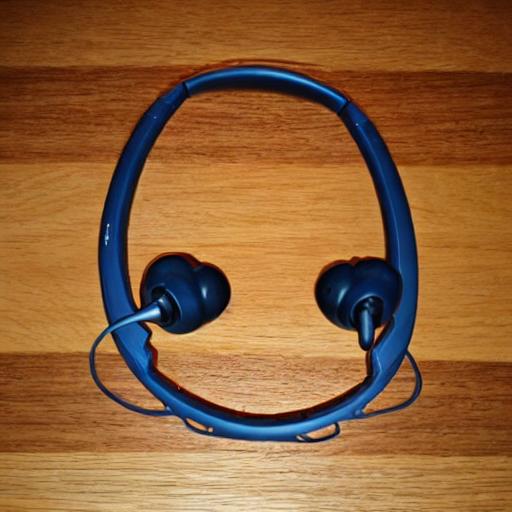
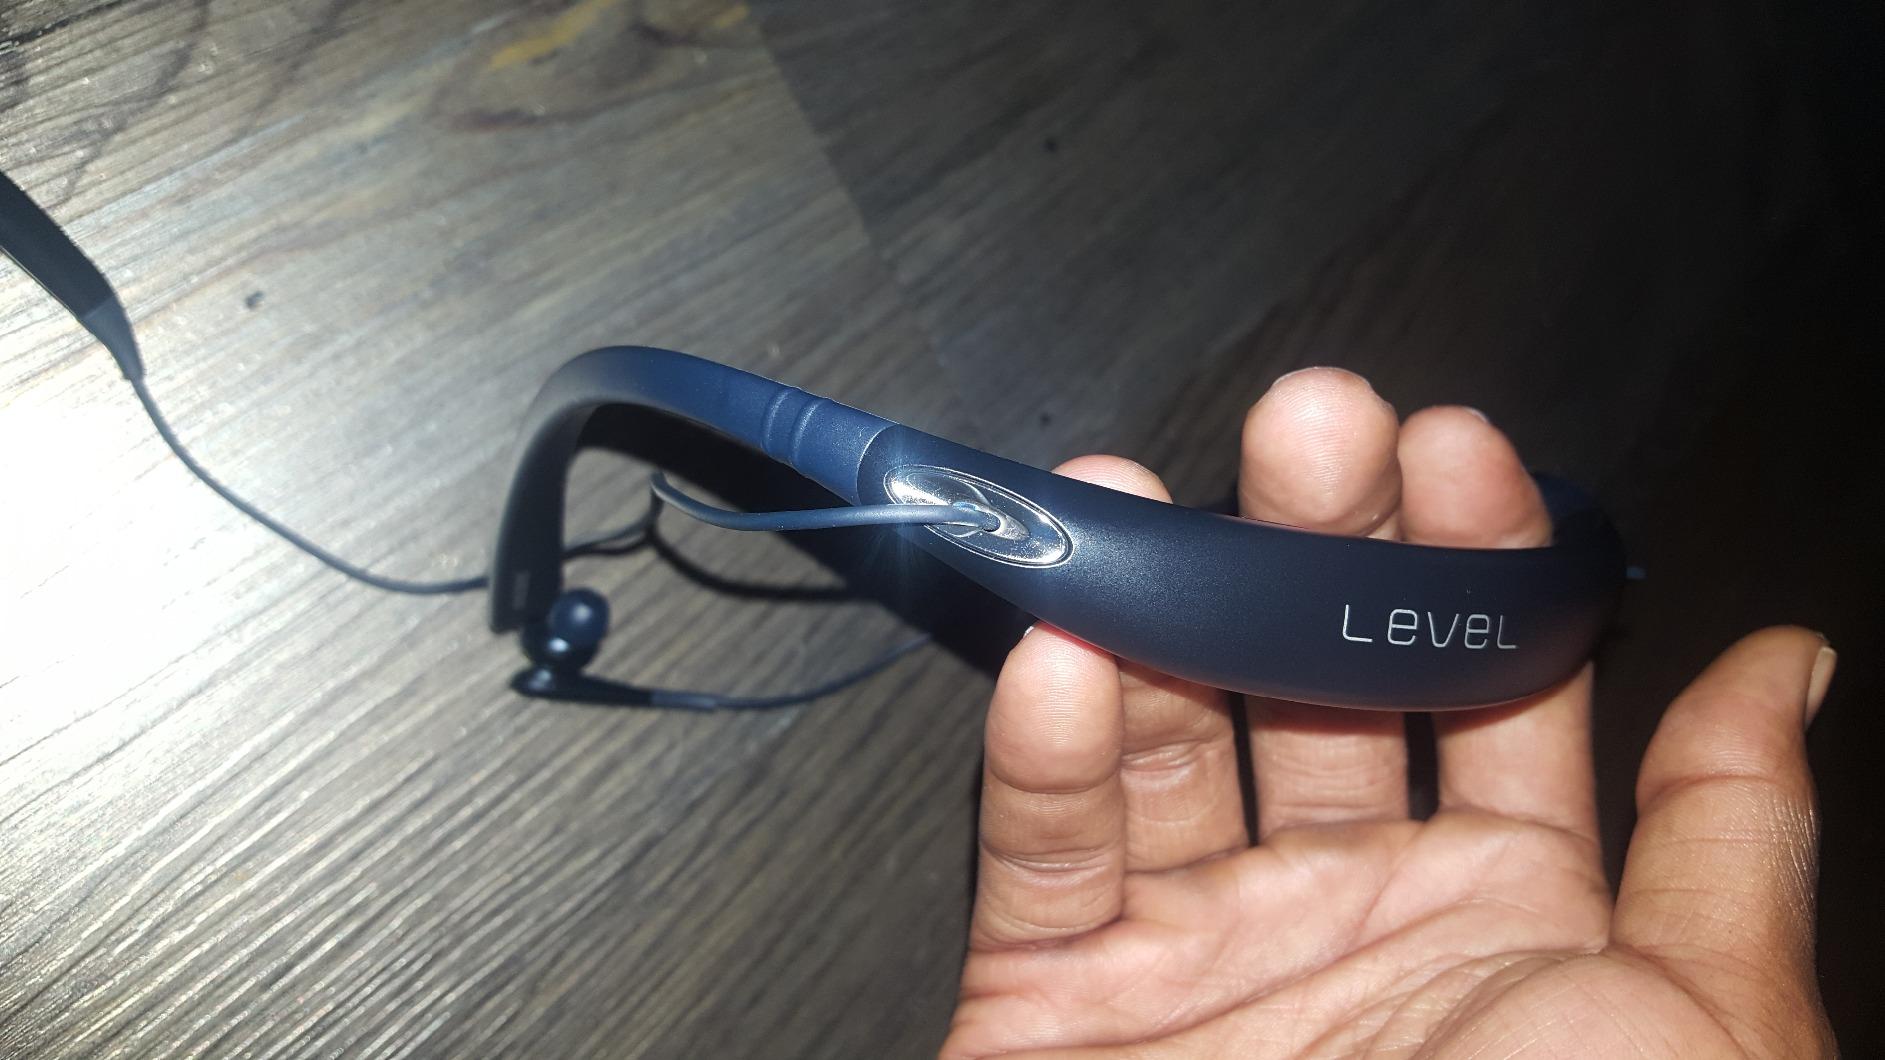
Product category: headphones
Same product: no